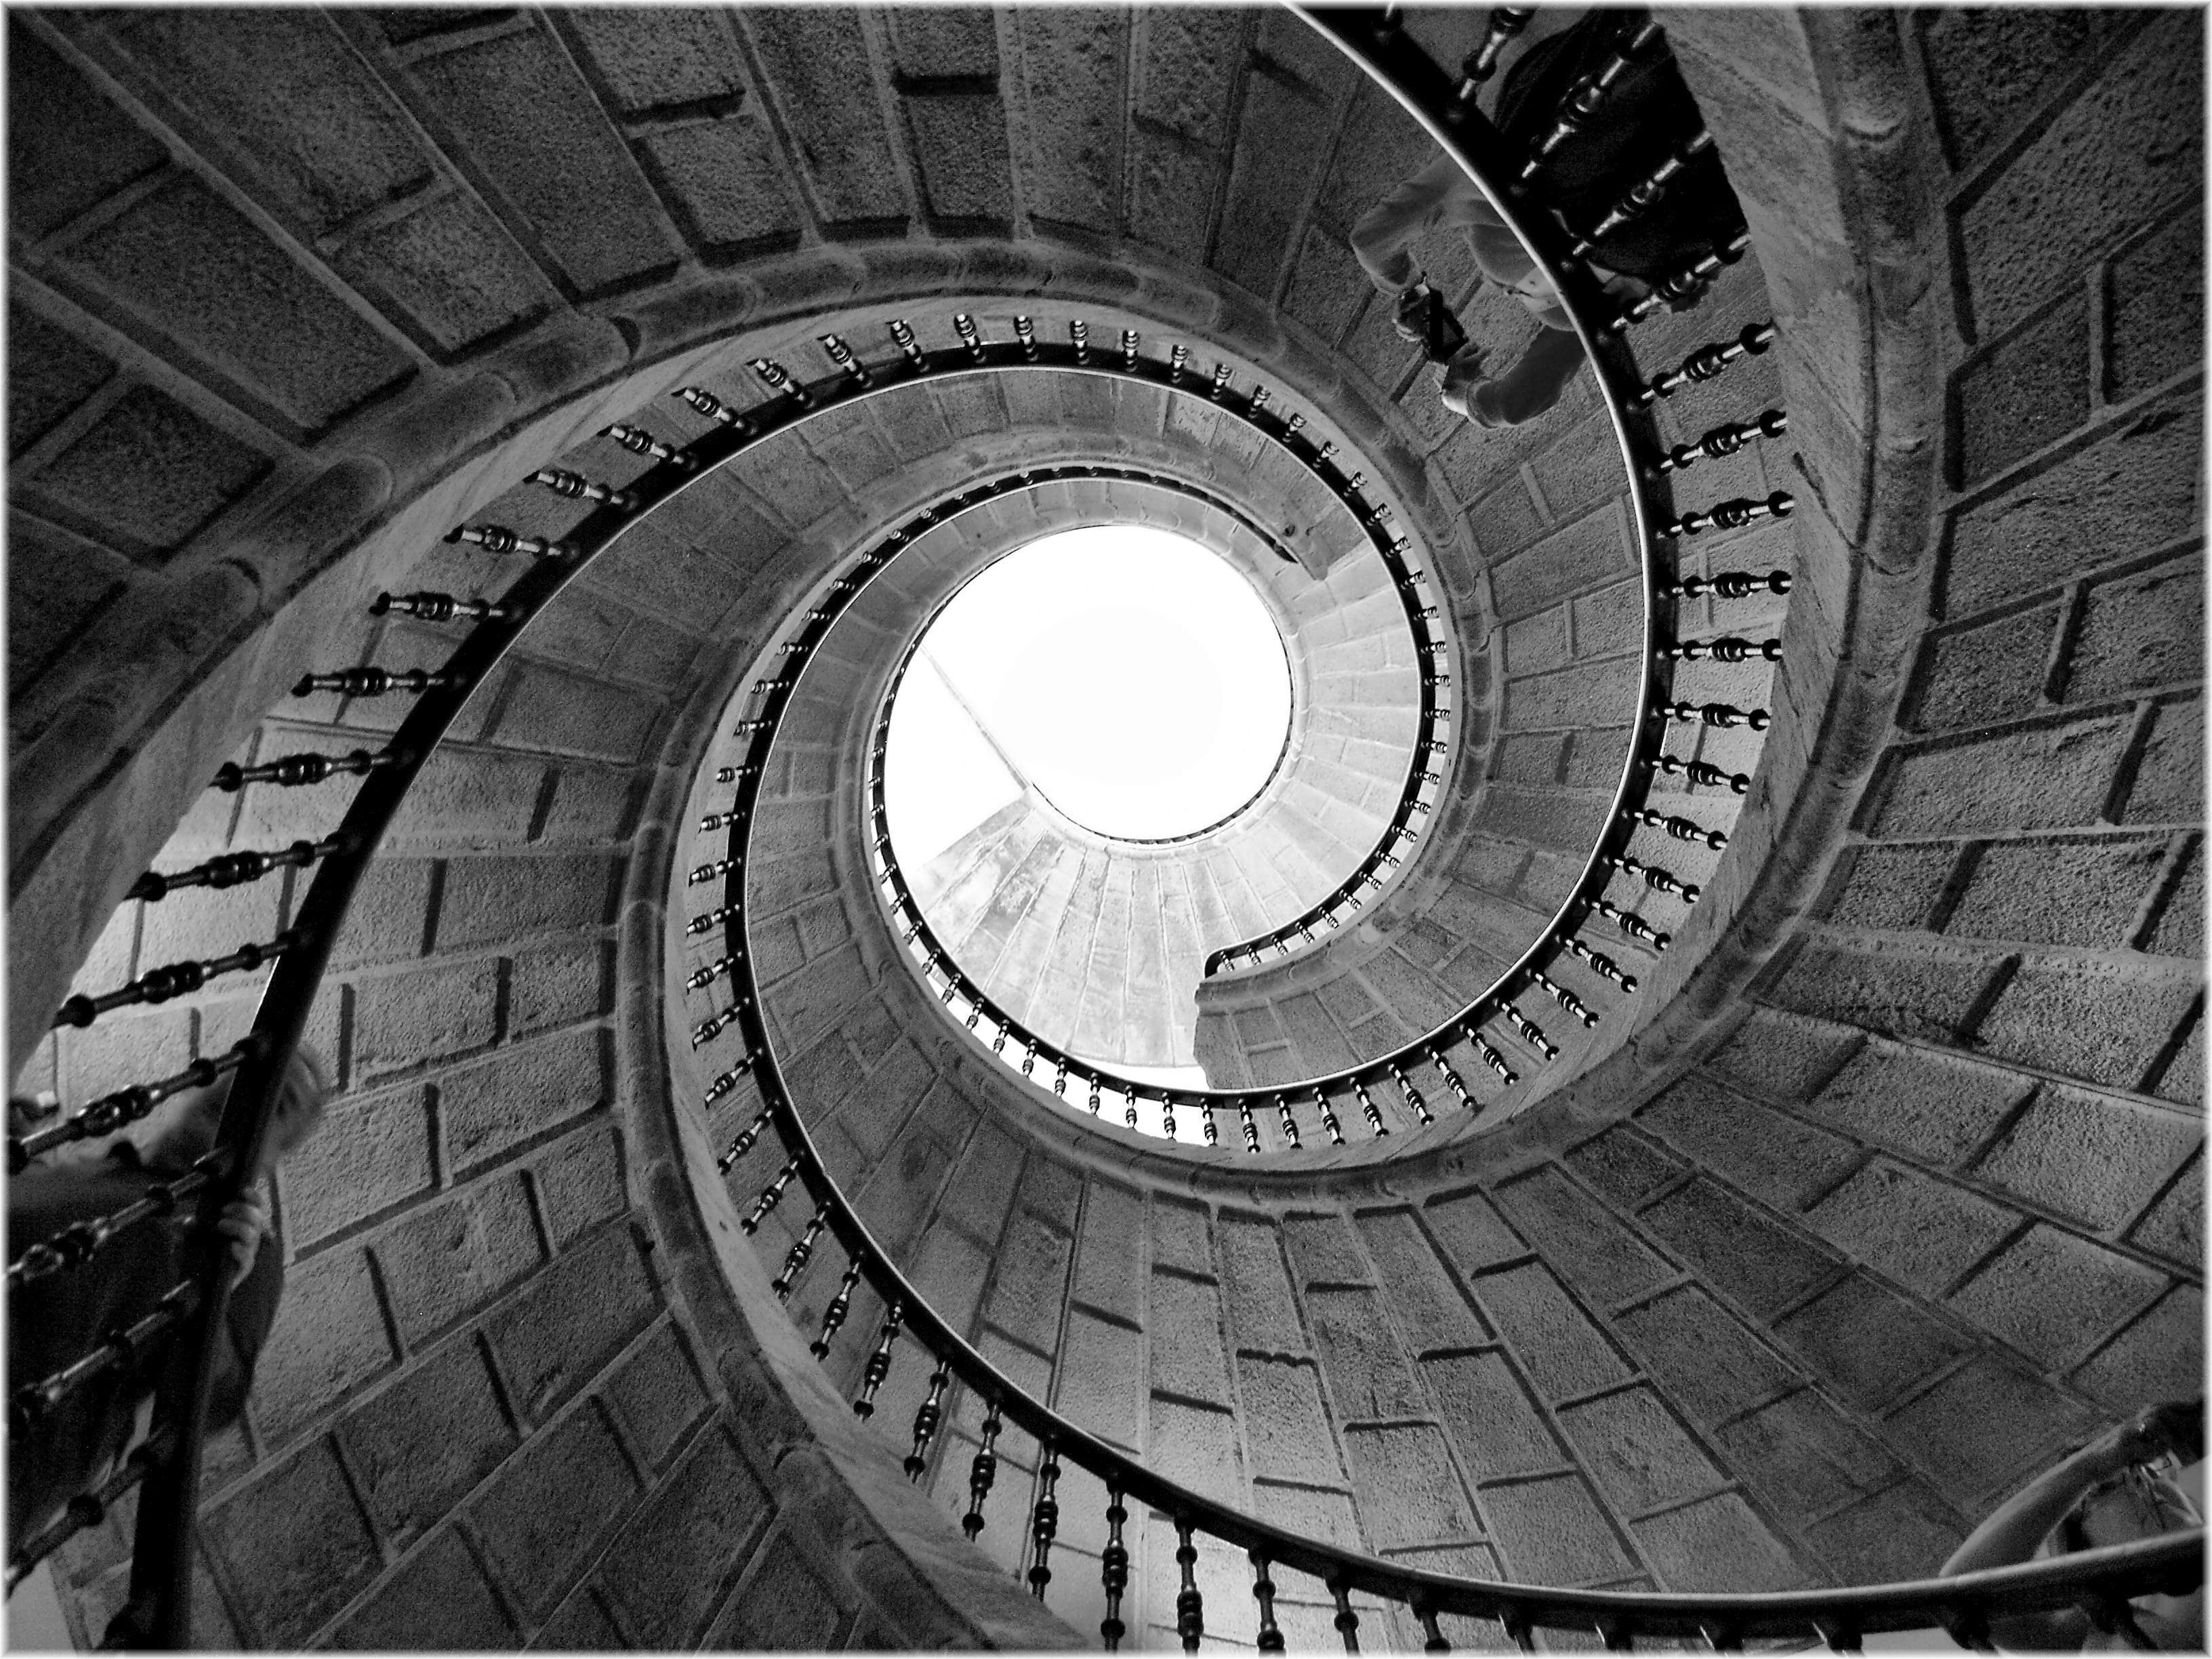
black and white, photography, wheel, spiral, asphalt, europe, monochrome, tire, circle, bw, medieval, art, spain, espagne, symmetry, rim, arquitectura, europa, iglesia, arte, escalera, galicia, piedra, edificios, blancoynegro, mygearandme, escalones, pedra, bn, espana, monocromo, santiago, blackwhitephotos, galiza, igrexa, corunna, galice, arquitecture, iglesias, igrexas, brancoenegro, compostela, museos, lacoruna, tread, acoru a, coru a, provinciacoru a, espiral, contrapicado, auto part, monochrome photography, man made object, automotive tire, tire care